Parish of Nungo

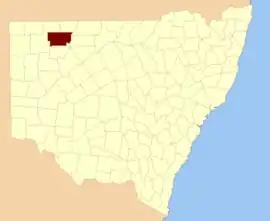
Ularara County NSW.

Morotherie is a cadastral parish of Ularara County New South Wales.